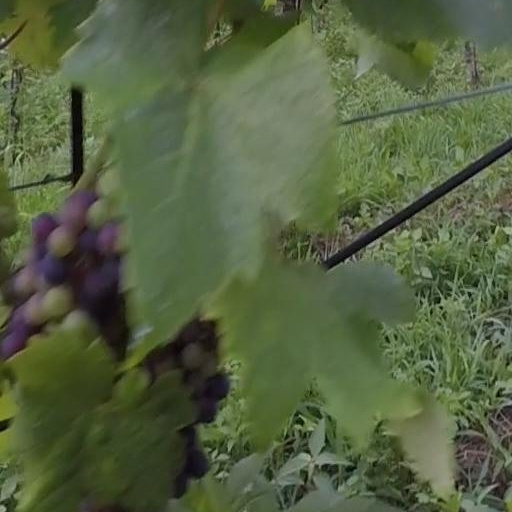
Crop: grape